Photographing Fairies

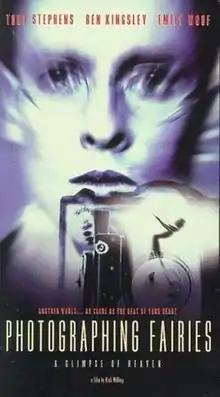

Photographing Fairies is a 1997 British fantasy film based on Steve Szilagyi's 1992 novel "Photographing Fairies". The film explores some of the themes of folklore, such as possession, paganism, animism, hallucinogens, parapsychology and fairies. It was inspired by the Cottingley Fairies hoax, and was released in the United Kingdom on 19 September 1997.